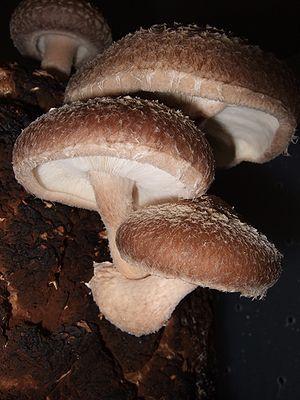
La cuisine thaïlandaise, bien que semblable en certains points avec celle de ses voisins chinois, indiens et birmans, se démarque par des saveurs et ingrédients originaux : curry, menthe, citronnelle, coriandre, basilic rouge. Pimentée à l'excès pour le palais occidental et presque toujours accompagnée de nuoc mam, elle rencontre un succès international croissant. Voici donc une liste des ingrédients utilisés en cuisine thaïlandaise.